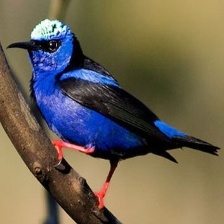
Species: RED LEGGED HONEYCREEPER
Scientific name: CYANERPES CYANEUS